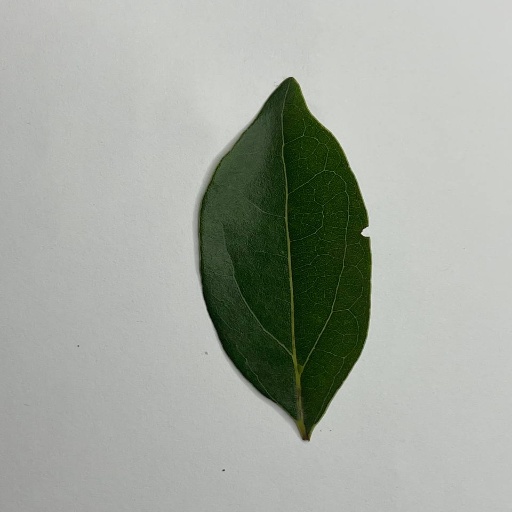
Species: Camphor
Leaf condition: Healthy Leaf